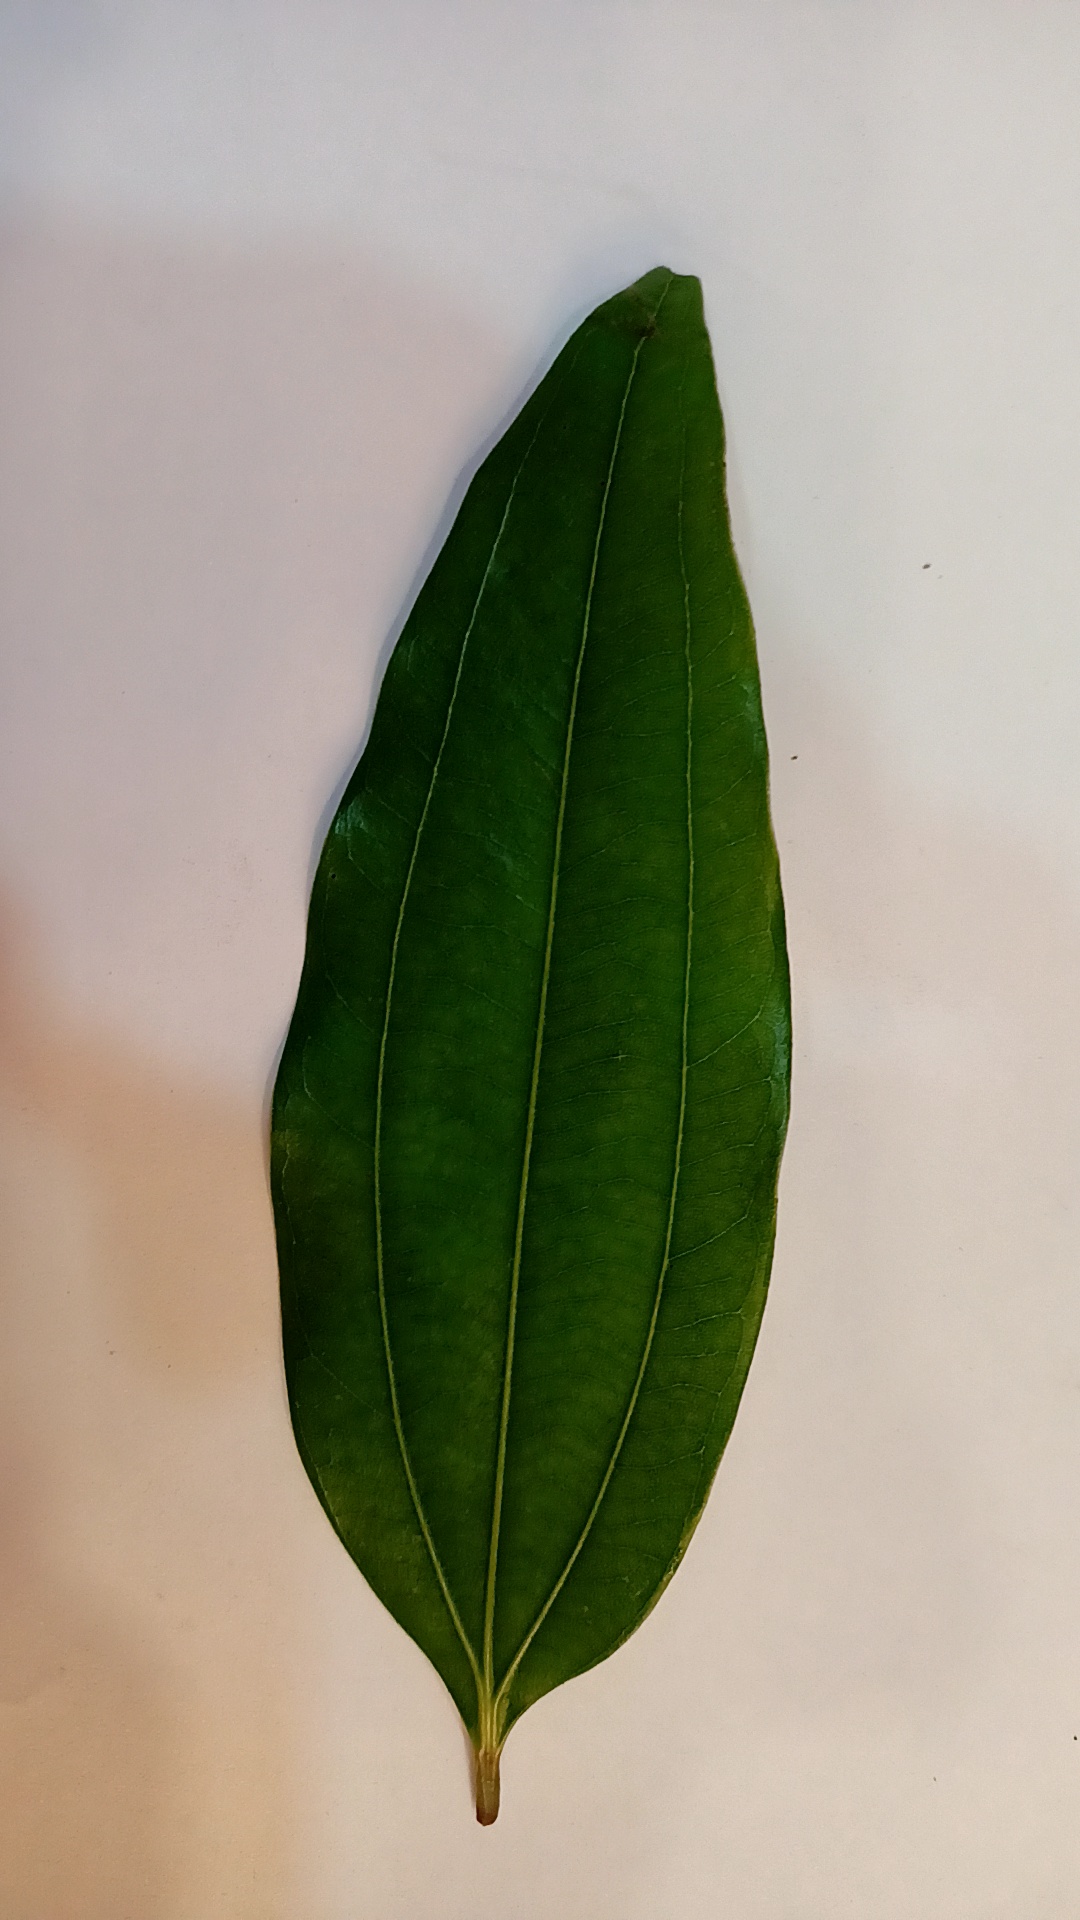
Label: Healthy